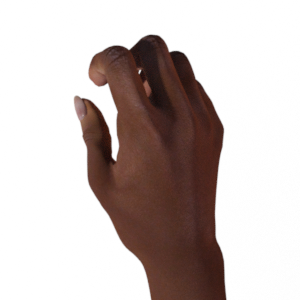
Label: rock